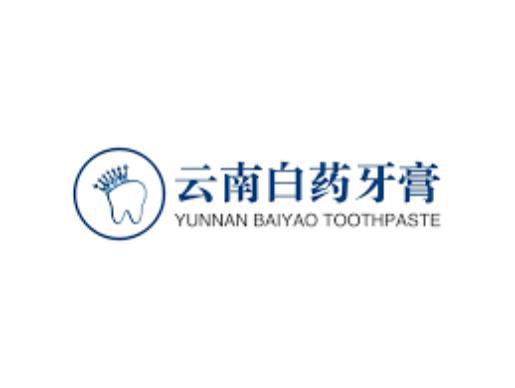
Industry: Medical